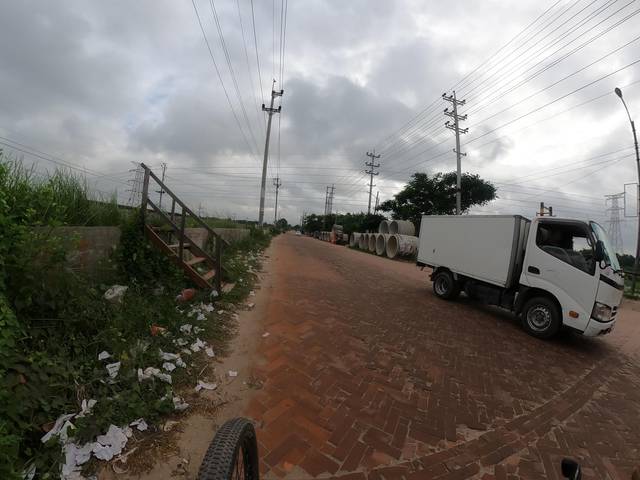
Region: Bangladesh
Coordinates: 23.921, 90.411